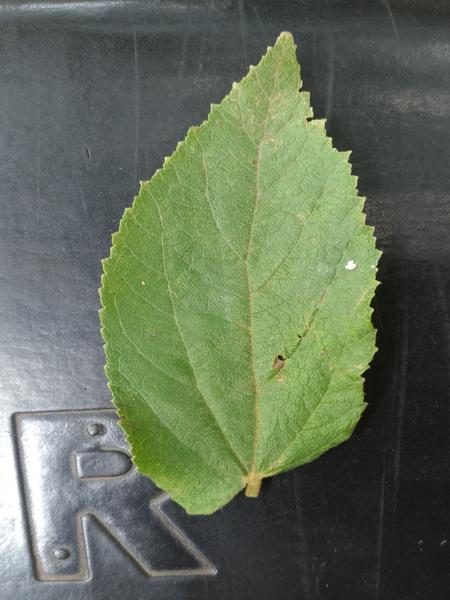
Plant: Gasagase